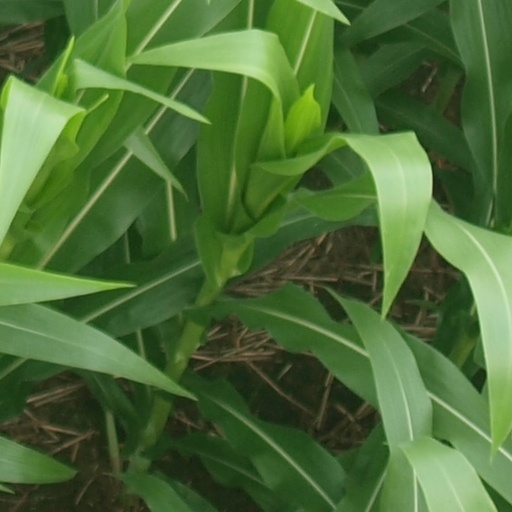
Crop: maize; corn